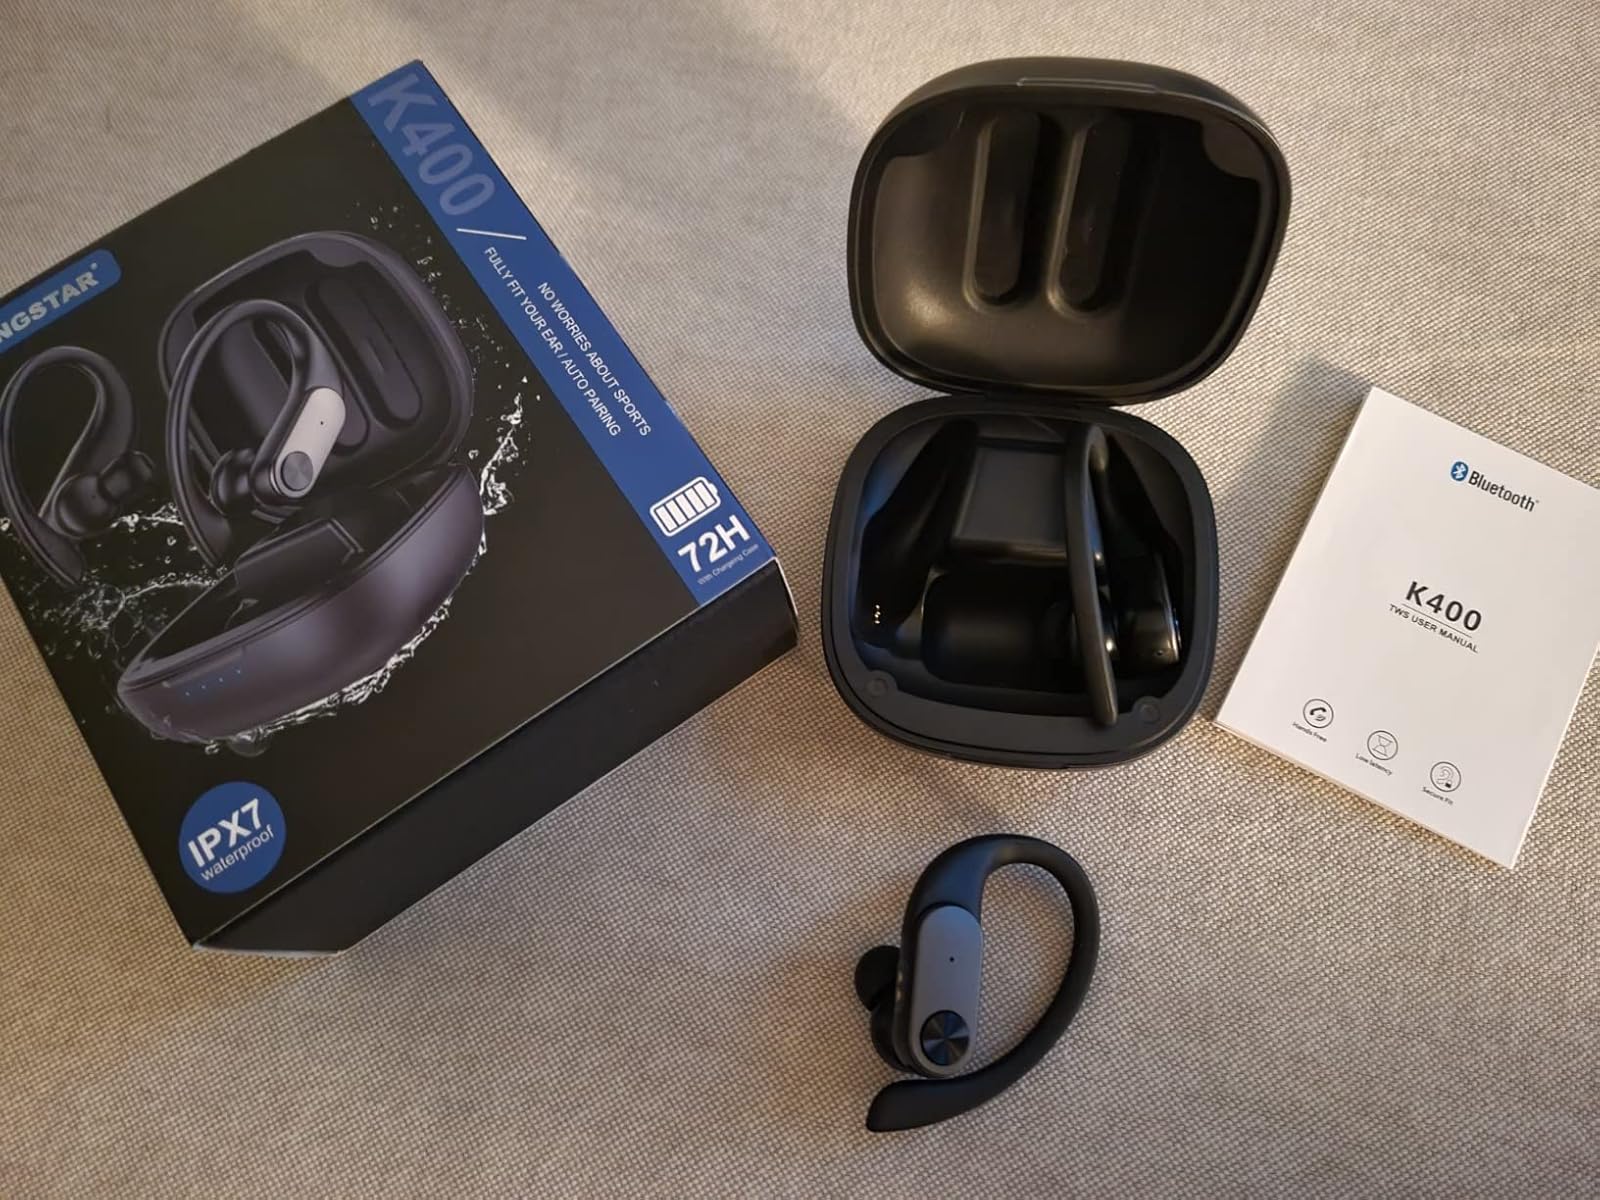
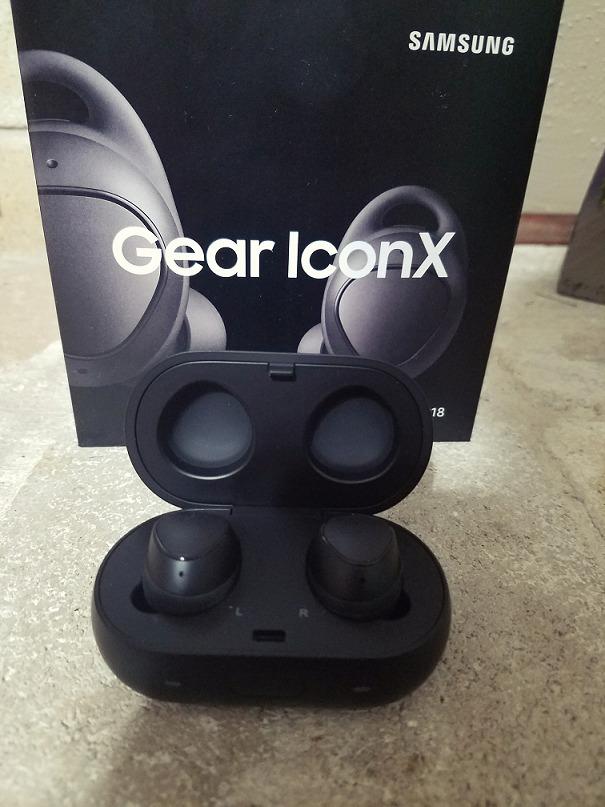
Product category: earbuds
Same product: no